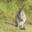
Label: kangaroo